Irish Republican Army (1922–1969)

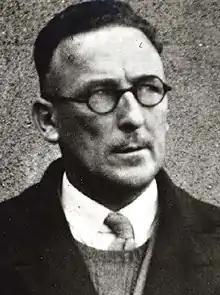
Seamus O'Donovan was a key figure in organising the S-Plan in 1939–40. He collaborated with the Abwehr.

In January 1939, as the United Kingdom prepared for a possible war with Germany, the IRA Army Council declared war on the UK. The IRA Sabotage Campaign or "S-Plan" began a few days later. Under it, IRA operatives based in Britain attacked infrastructure, with a view to weakening the UK's war effort.